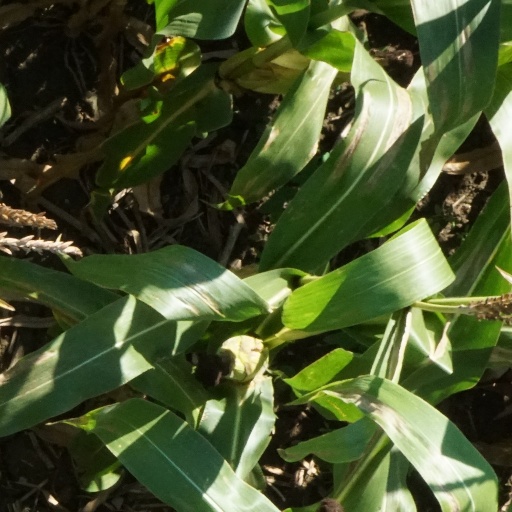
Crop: maize; corn